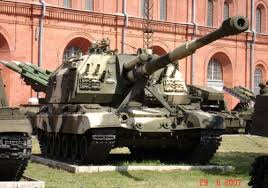
Label: 2S19_MSTA